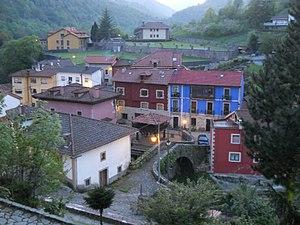
Carreña de Cabrales également appelée Carreña est une localité et paroisse civile, ainsi que la capitale de la commune de Cabrales regroupant 3 localités, située dans les Asturies en Espagne. Elle possède une superficie de 19,95 km², et recense 412 habitants répartis entre les bourgades de Asiegu, Carreña et Pandellana.